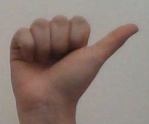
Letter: dhad